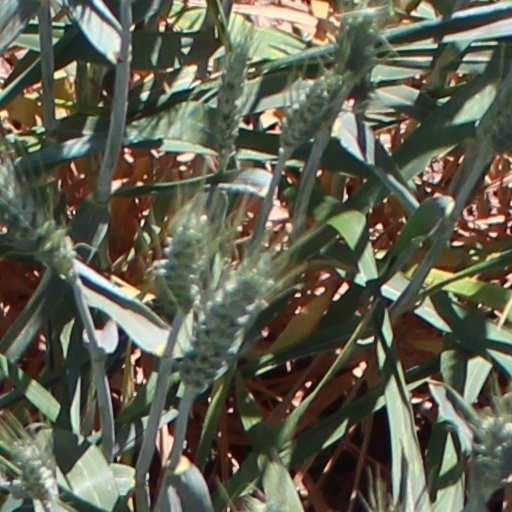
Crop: wheat